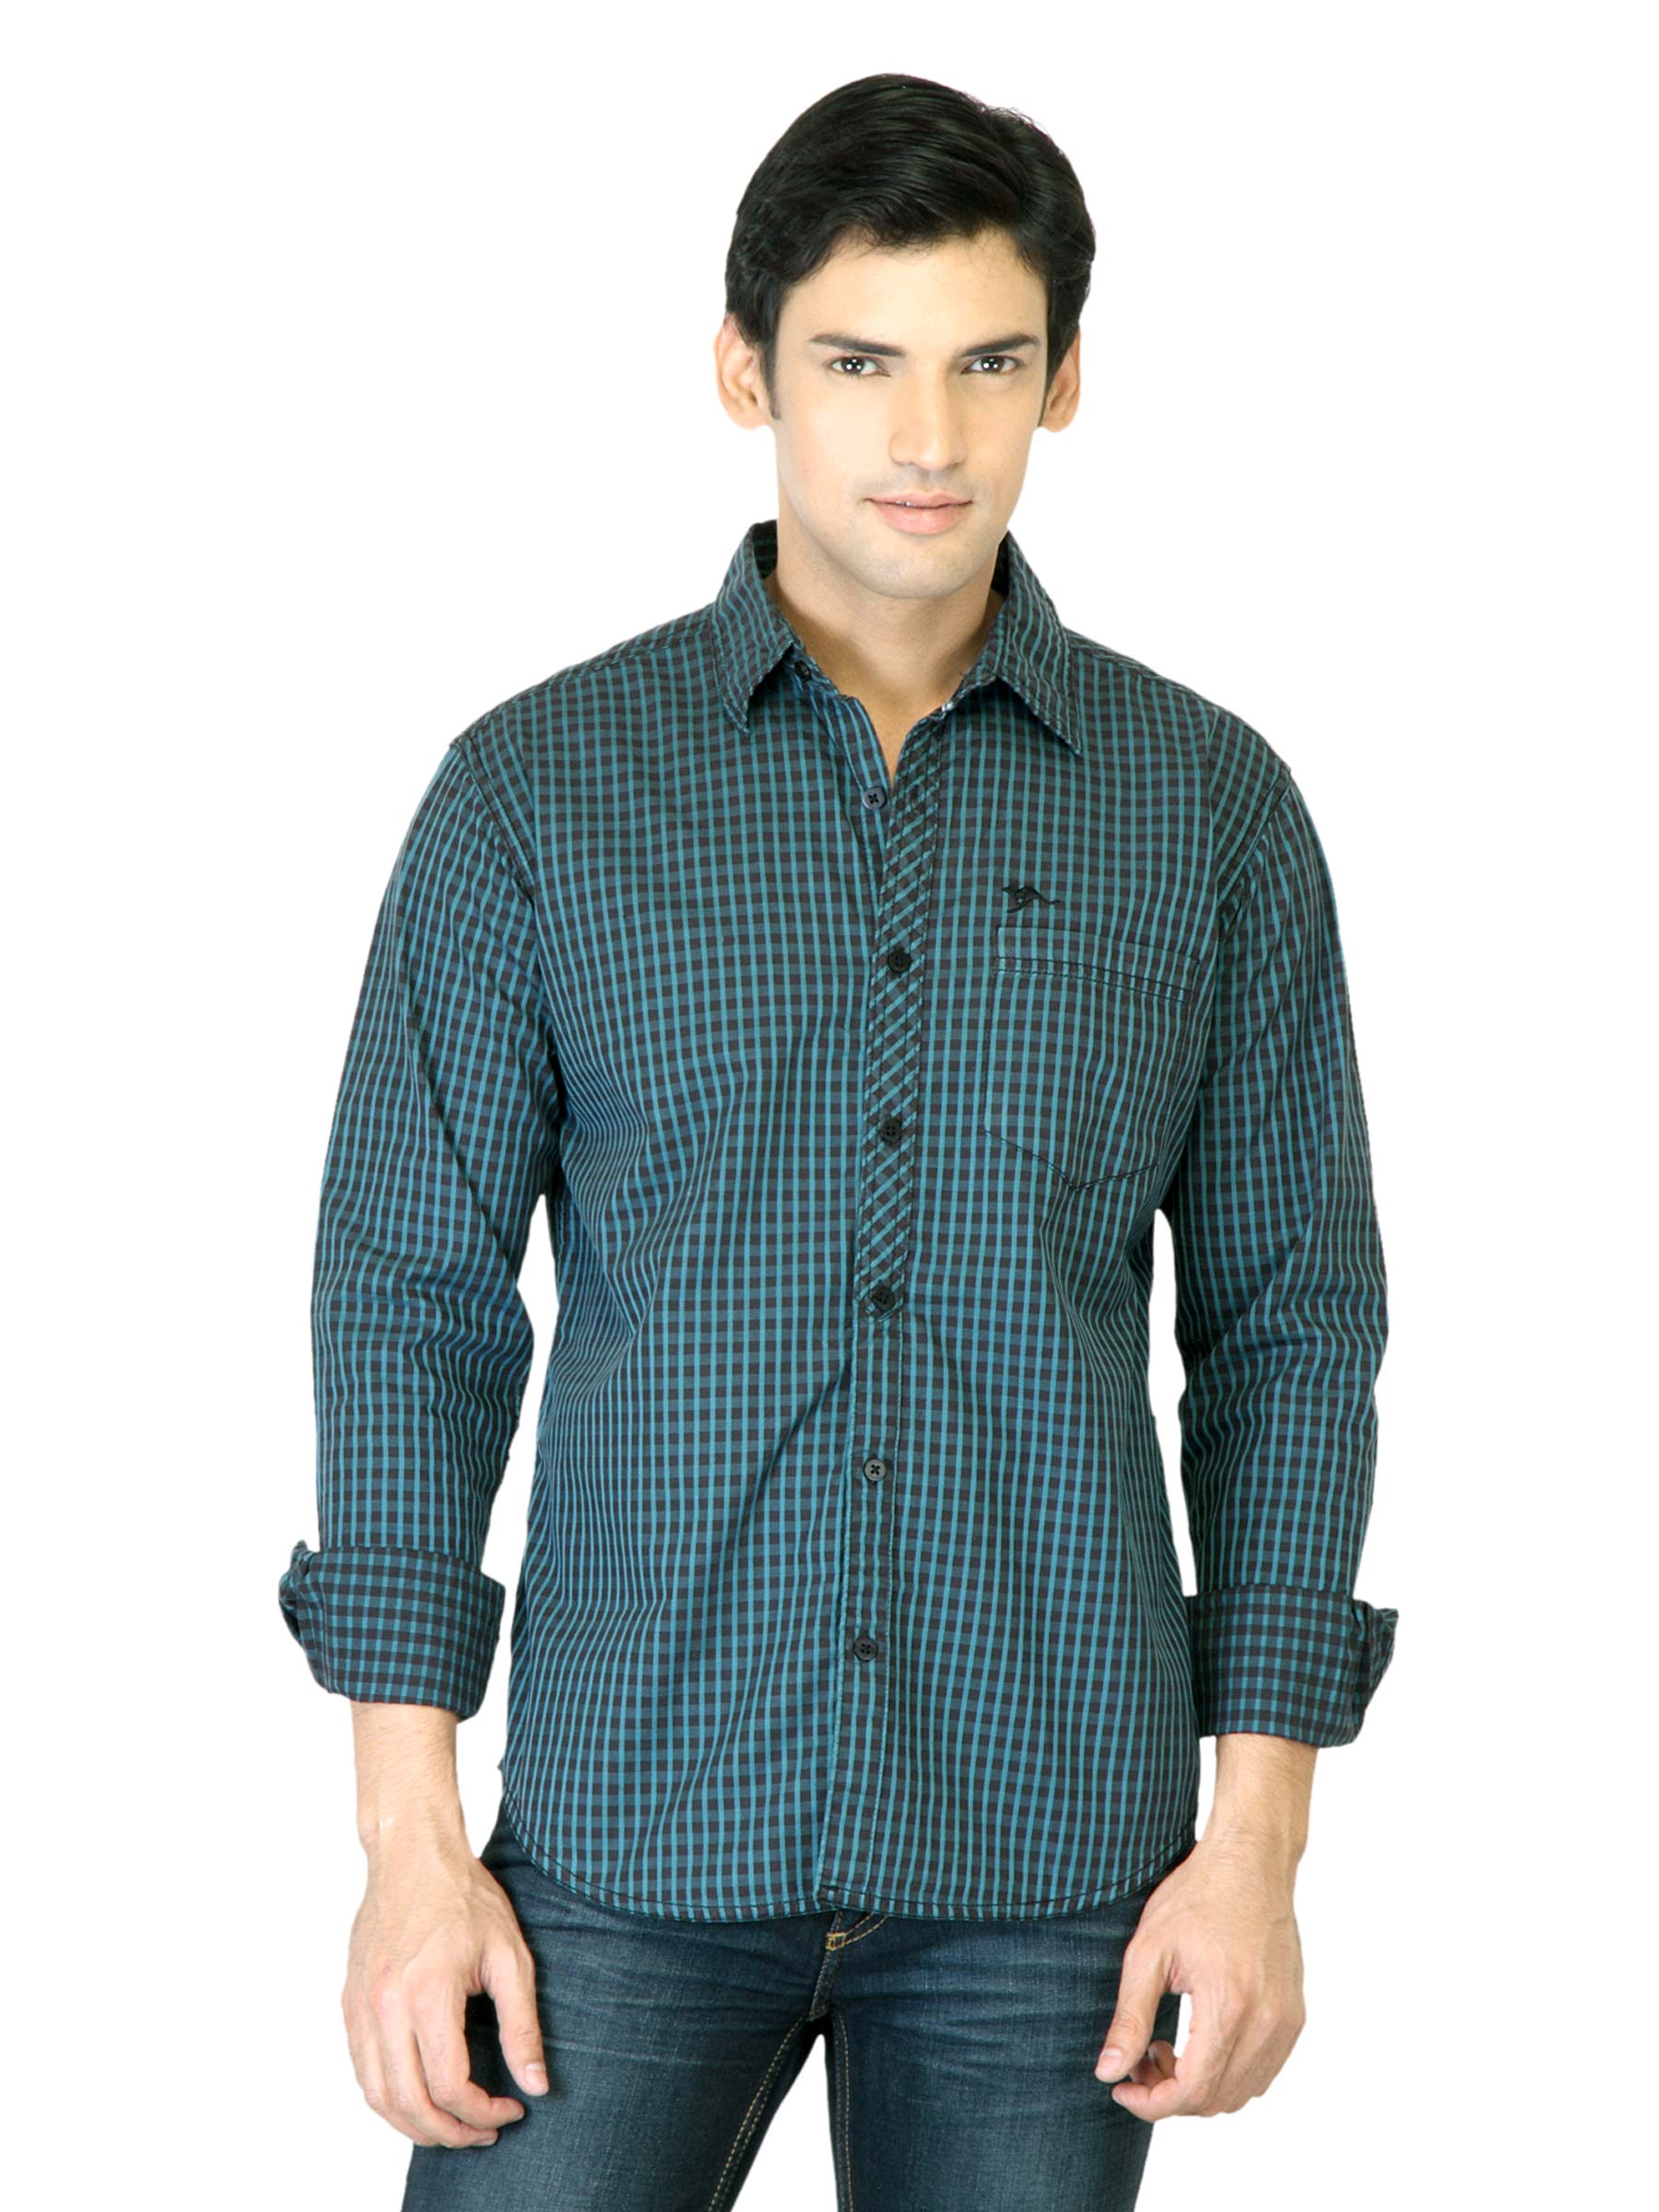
Highlander Men Blue Check Shirt
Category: Apparel / Topwear / Shirts
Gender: Men
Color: Blue
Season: Fall 2011
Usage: Casual